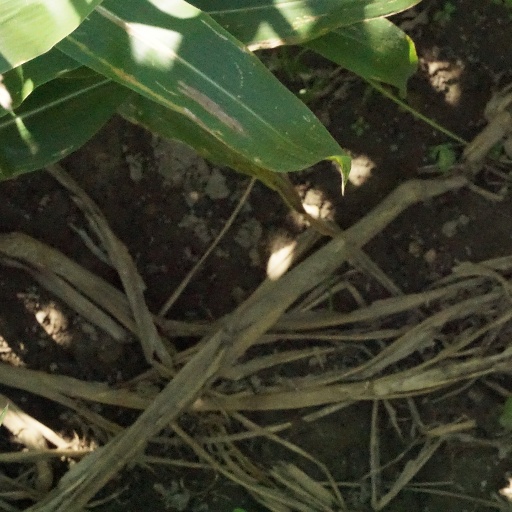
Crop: maize; corn